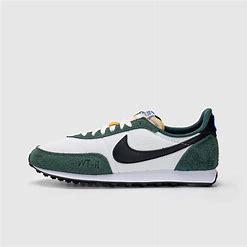
Brand: Nike
Model: Waffle 2